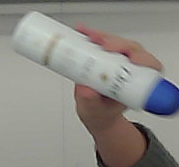
Product: dove_spray